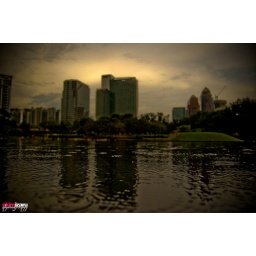
i lower down my gear at this man-made lake to get this angle of buildings located in front of KLCC